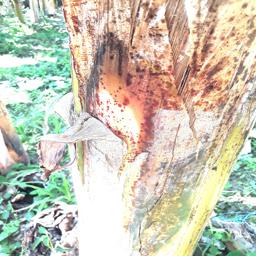
Label: PSEUDOSTEM WEEVIL